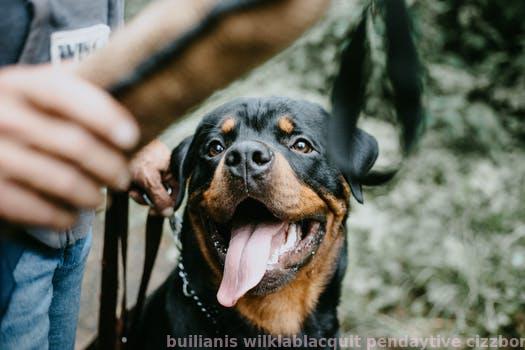
Label: Watermark